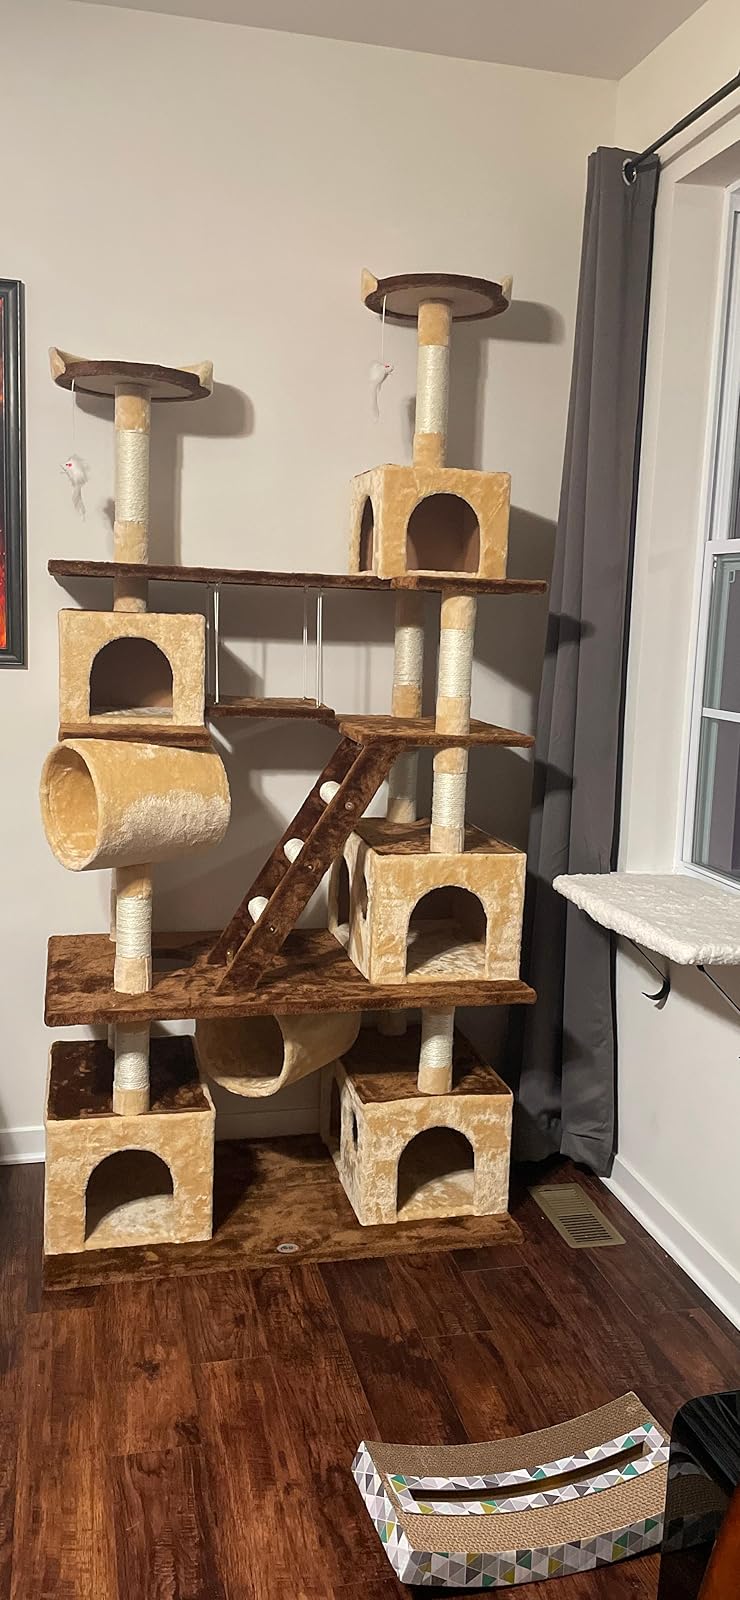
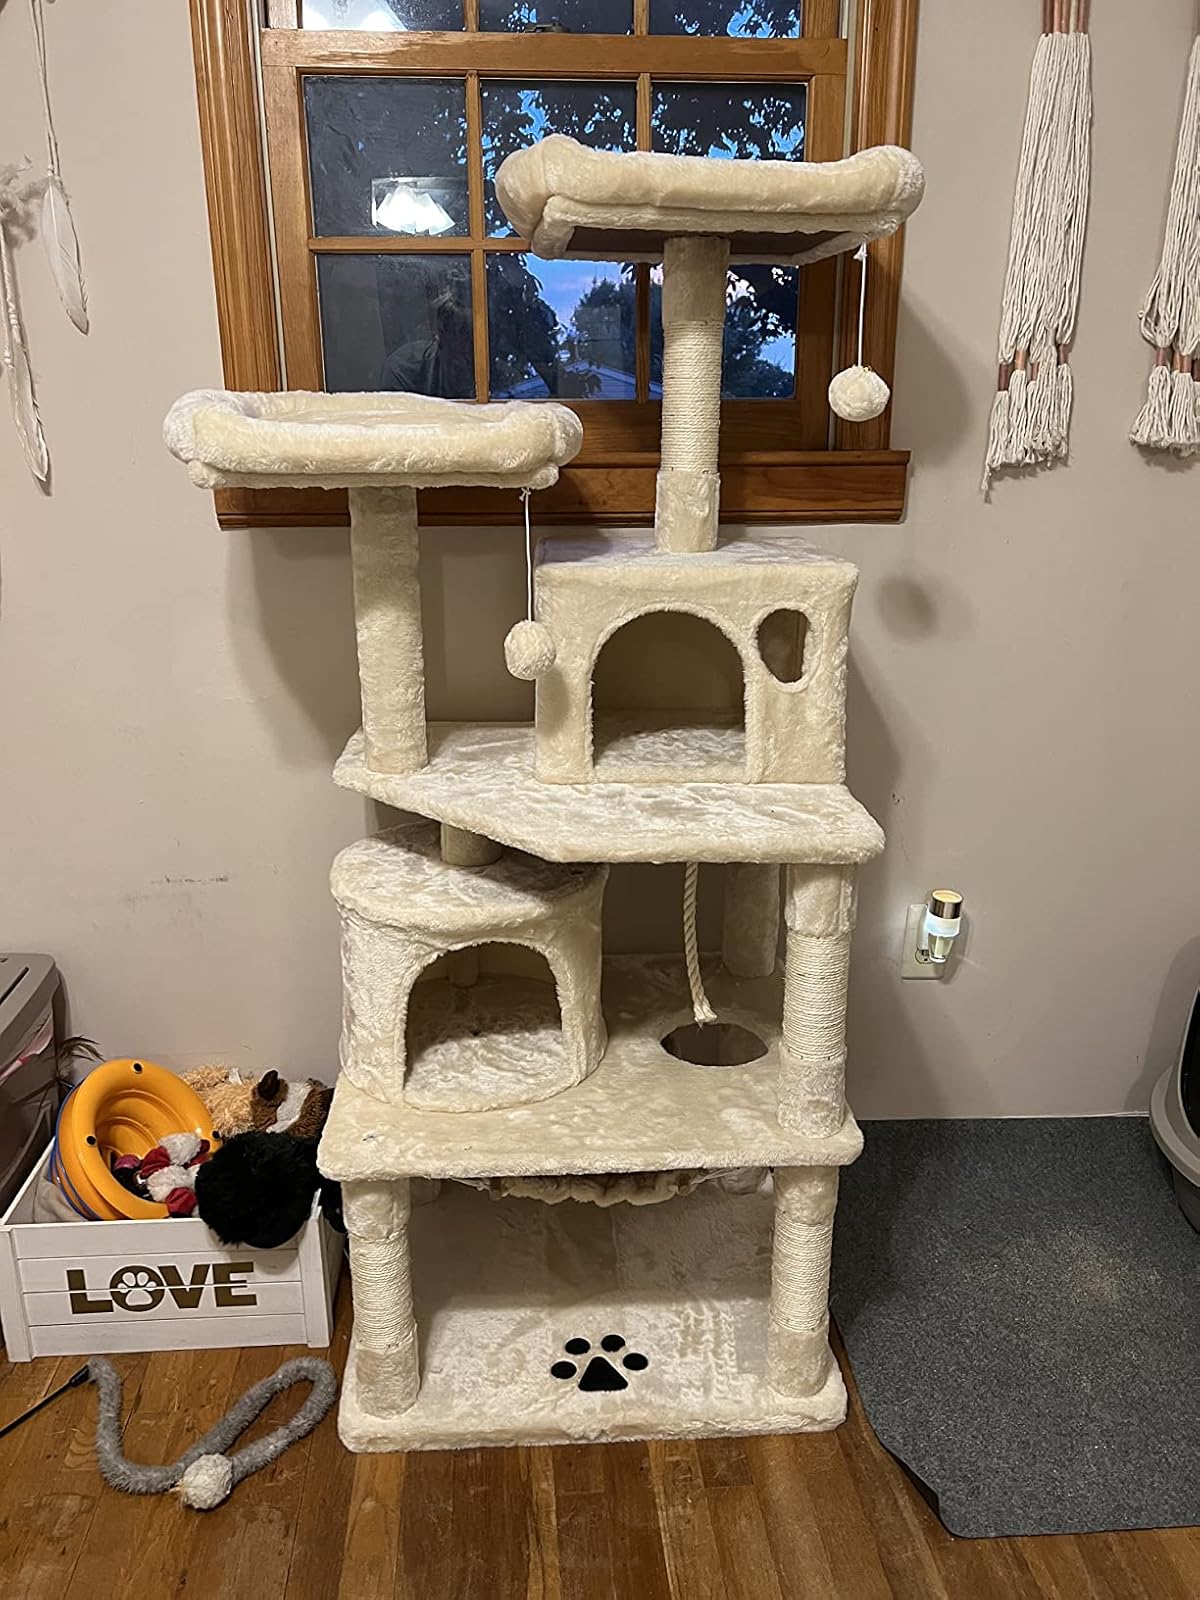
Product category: items_cat tree
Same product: no